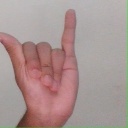
अक्षर: य